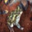
Label: frog